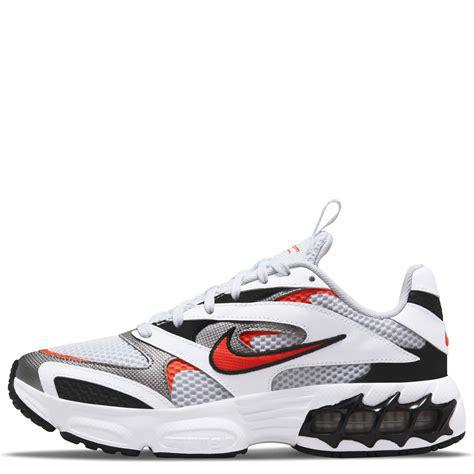
Brand: Nike
Model: Zoom Air Fire